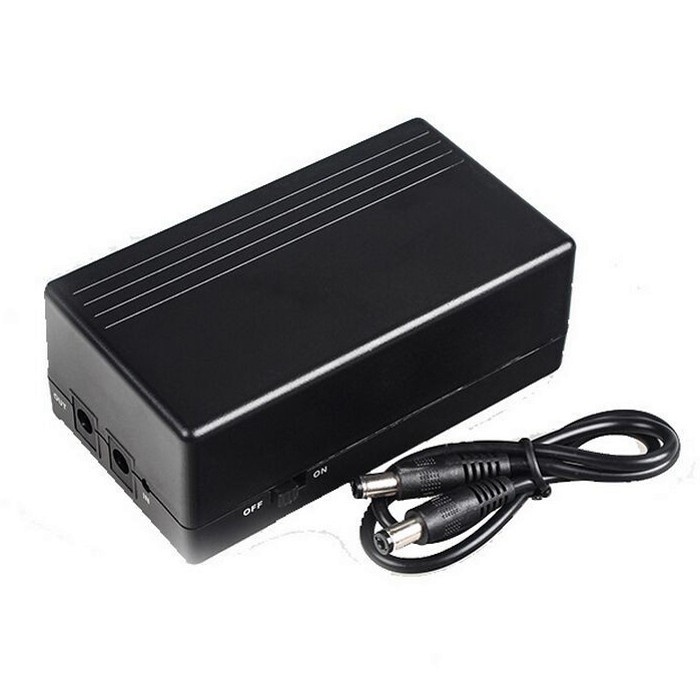
12V2A 22.2W UPS Uninterrupted Power Supply Backup Power Mini Battery for Camera Router
Description: Mini UPS uninterruptible power supply is a standby energy storage power supply. Used safe and environmental lithium cells, credible and stable PCB, trickle/constant-current/ constant-voltage lithium battery charging BMS, Created by high performance and efficiency DC-DC, boosting and switching circuit. This mini UPS with perfect over-charged, over-discharged, over-current and short-circuit protection. Application: Smart 12V mini ups widely use for fingerprint attendance machine, Fire safety system, security monitoring system, wireless camera, CCTV camera ,personal treatment system,Door security system, personal data assistant, emergency lighting, Alarm system, personal communication systems, radio, digital cameras, camcorders, video camera,bluetooth devices, CD players, MD players, portable DVD, MP3 players, smart cards. Features: Rated Capacity: 22.2W Input Voltage: 12V ±5% Input Current: ≤ 2000mA Output Voltage: 12V±5% Output Current: ≤2000mA Working Temperature: -20~65??/span> Net Weight: 235g Volume: 111 x 60 x 26mm Working Condition: Charging: 0~55 ??/span> Discharging: -20~65 ??/span> Storage 30days:-20~45 ??/span> Storage 90days:-20~35 ??/span> Should store the mini UPS under the pleasantly cool and arid place if long time don’t use it. Otherwise poor performance may occur due to the poor connection with the equipment; Storage: When stored, the UPS will self-discharge at a rate that is greatly affected by the ambient temperature. UPS should therefore be fully charged before being put into storage and if they are to be stored for a long period they should be recharged periodically to prevent them from losing their original capacity. As a guide, the UPS should not be stored for longer than the periods shown below without being recharged: 6 months at 20 ??/span> 3 months at 30 ??/span> 2 months at 35 ??/span> If long time did not use this mini UPS, suggest to charge it once every 3~5months Safety Warning: Do not expose the mini UPS in the rain or snow; Do not use or leave the mini UPS near a heat source as fire or heater; Do not connect the DC cable in wrong way; Do not use the wrong voltage adapter; Equipment voltage must matching with the mini UPS voltage Please leave away this mini UPS from children. Package included: 1 x 12V2A 22.2W UPS Uninterrupted Power Supply 1 x Cable Detail Pictures : , , , , ,
Brand: Shopify
Category: Electronics > Electronics Accessories > Power > UPS Accessories